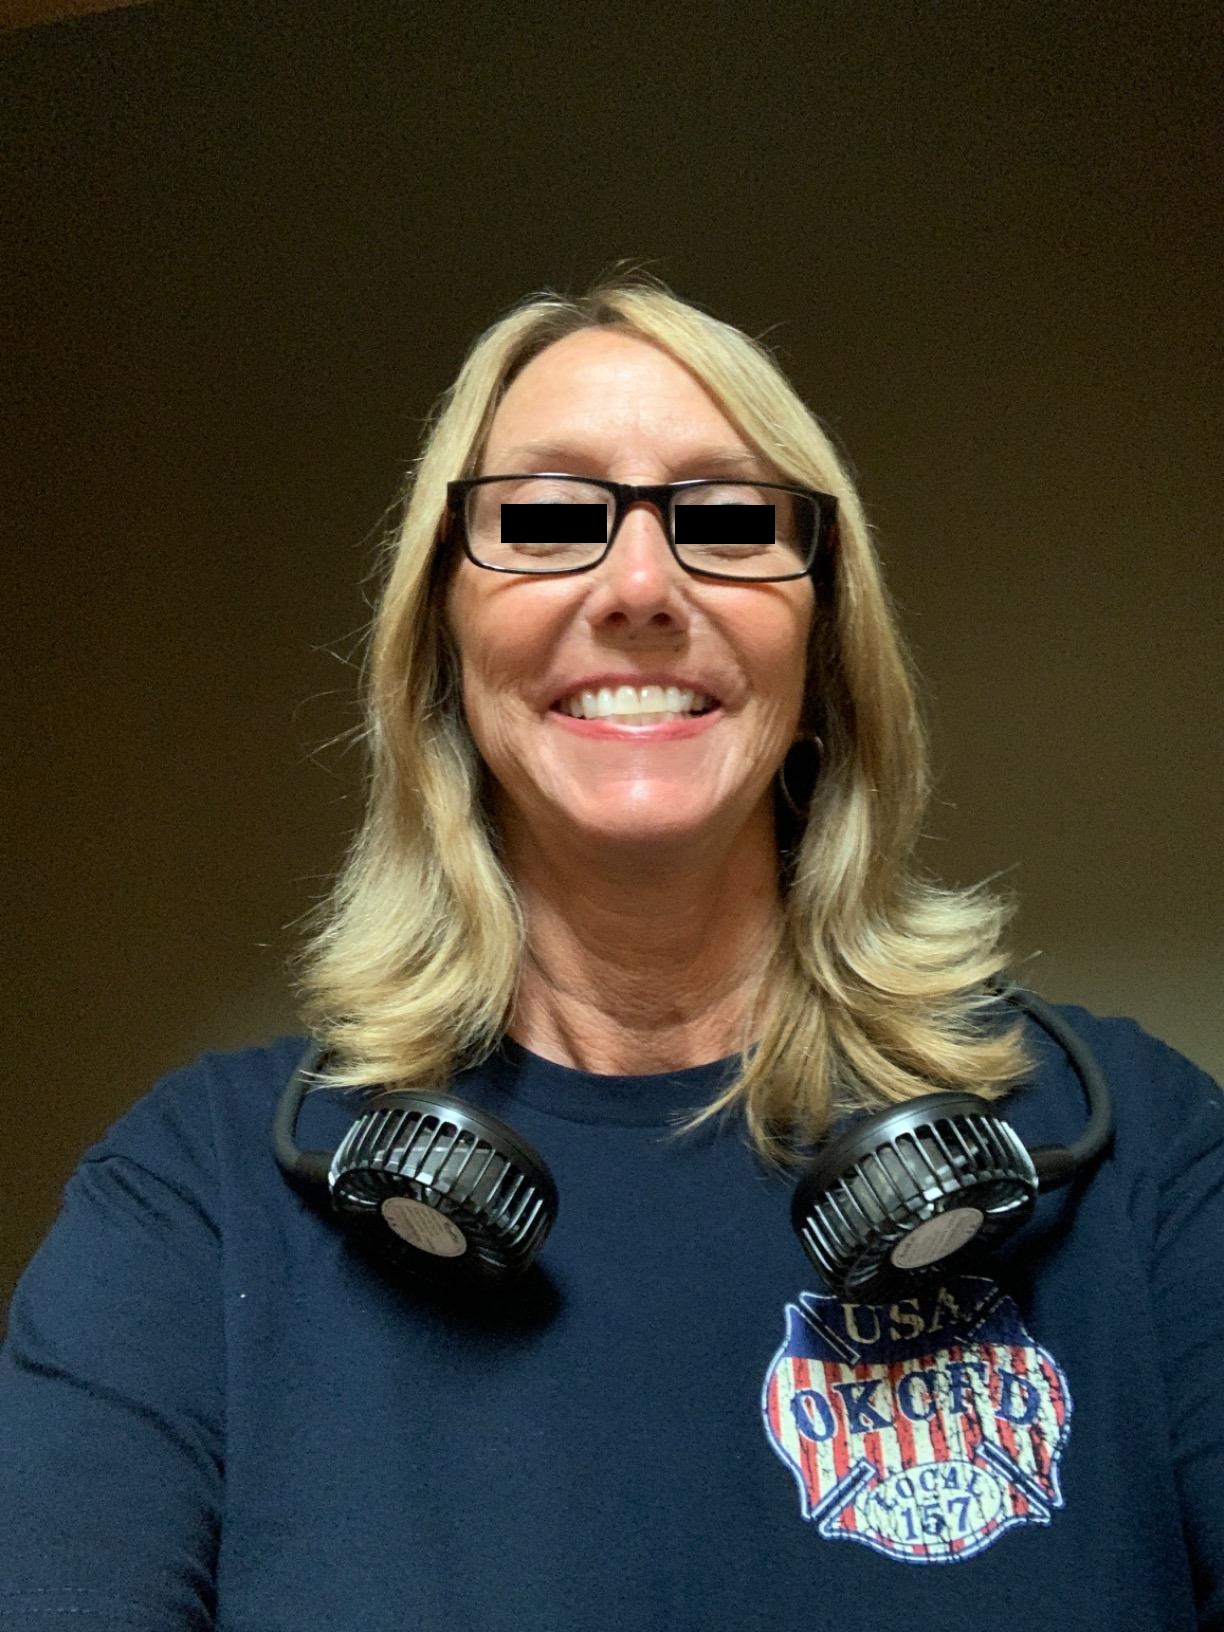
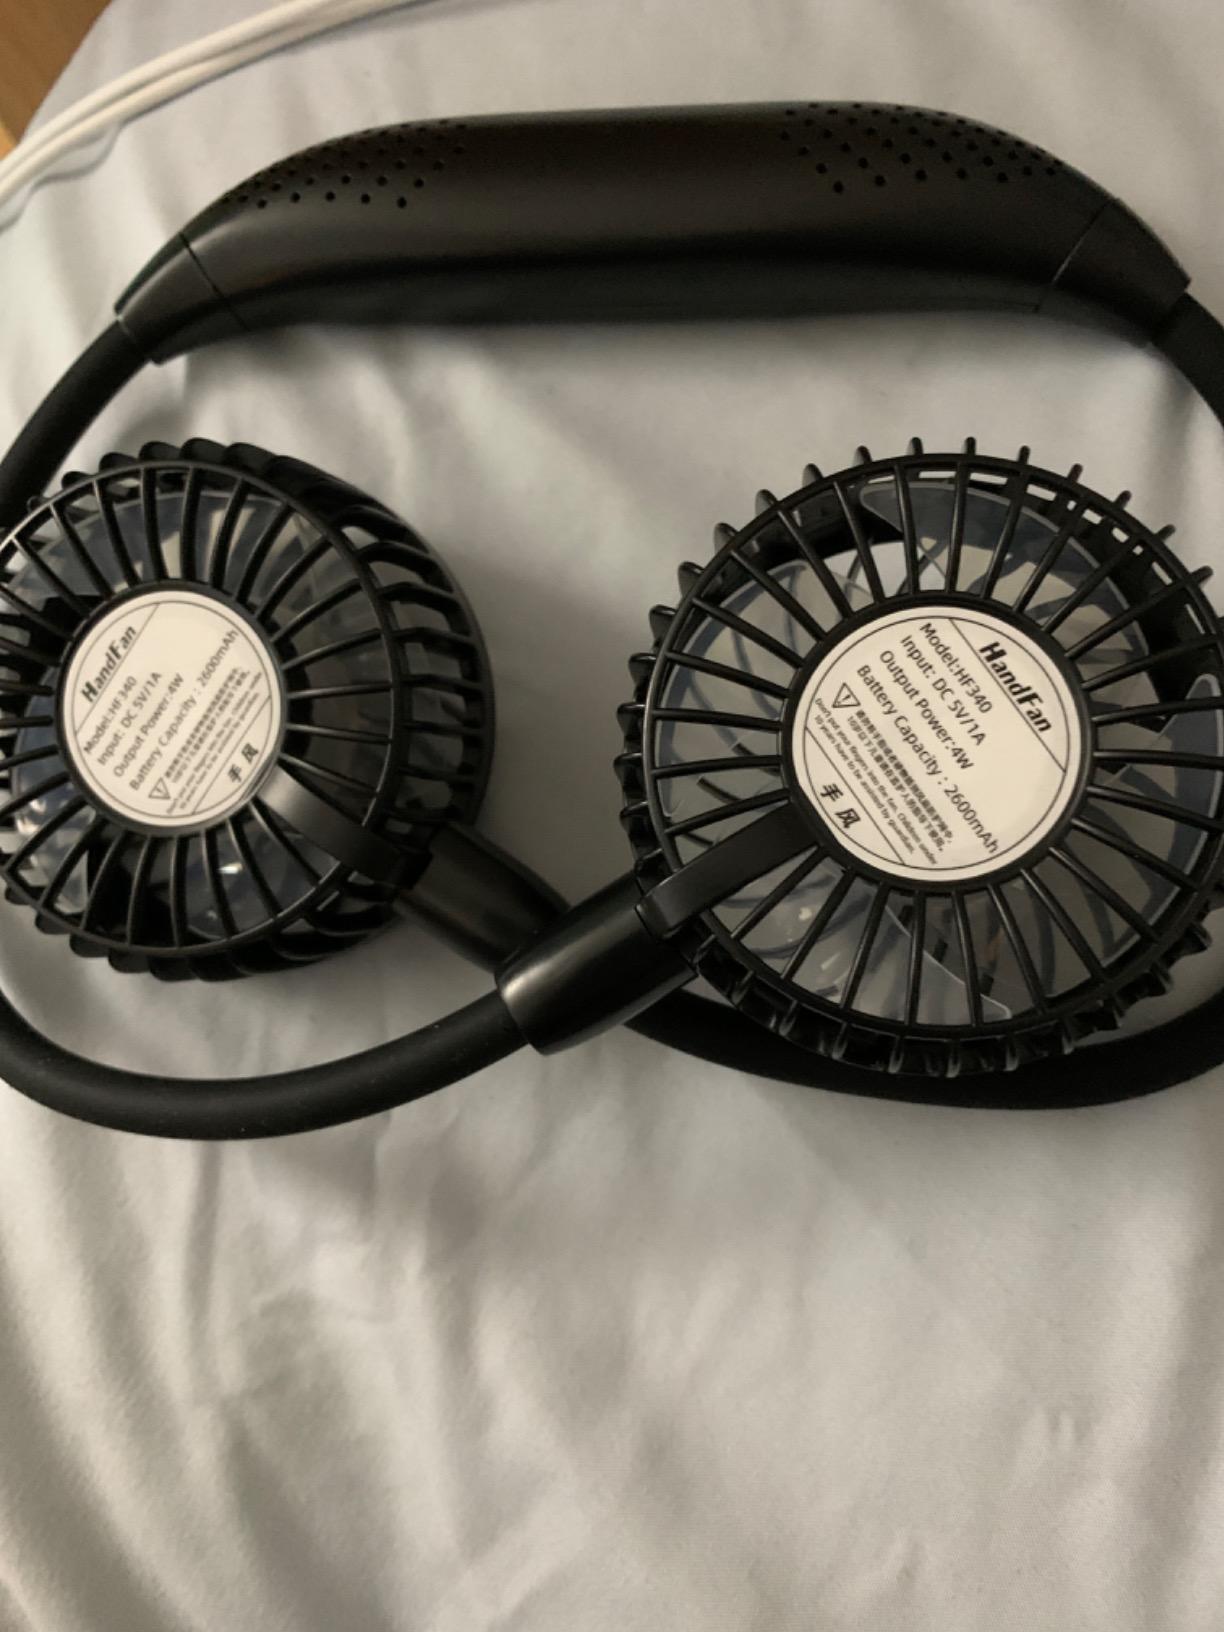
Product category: fan
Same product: yes